Sigfrid Lundberg

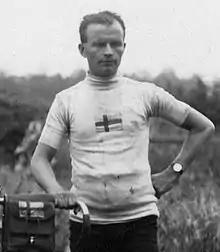
Lundberg at the 1920 Summer Olympics

Ernst Sigfrid Lundberg (15 February 1895 – 19 May 1979) was a Swedish cyclist who competed at the 1920 Summer Olympics. He won a silver medal as part of the Swedish road cycling team, after finishing 22nd in the individual road race.